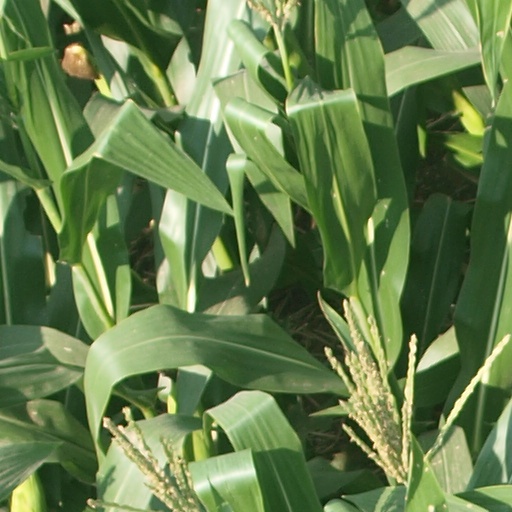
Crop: maize; corn